Willoughby, South Australia

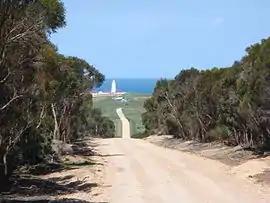
Cape Willoughby Lighthouse

Willoughby is a locality in the Australian state of South Australia located at the eastern end of Dudley Peninsula on Kangaroo Island overlooking Backstairs Passage to the north and overlooking the body of water known in Australia as the Southern Ocean and by international authorities as the Great Australian Bight to the south. It is located about south of the state capital of Adelaide and about east of Penneshaw.